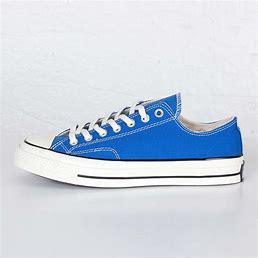
Brand: Converse
Model: Chuck Taylor All Star 1970S Canvas